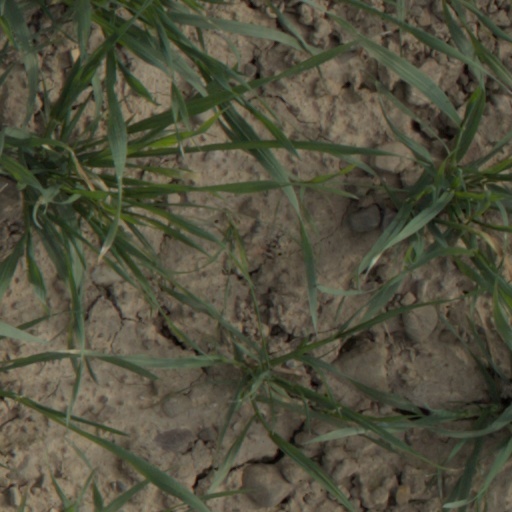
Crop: wheat